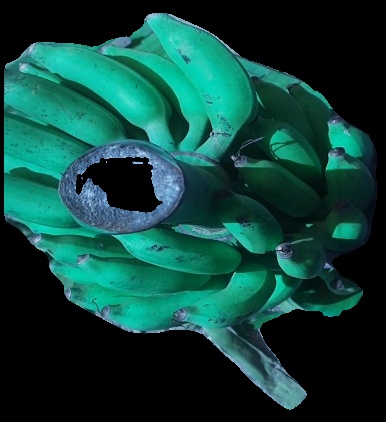
Variety: elakki-bale
Grade: grade3